Aleksander Kamiński

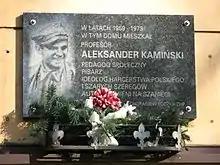
A plaque on the building at Aleksander Kamiński Street 30 in Łódź

Kamiński returned to scouting in 1956, when the events of October 1956 brought renewal and hope for democratic change in the country. Kaminski participated in discussions on the situation in the scouting sector and the possibility of reactivating ZHP. On 26 November 1956, he met with a group of instructors representing the Kraków community, who were in the process of finalizing the reactivation of ZHP. They refused to support him in the implementation of his concept of reactivating scouting activities within the OHPL (Scouting Organization of the People's Republic of Poland), presenting their position (and evidence) that the only correct solution was to reactivate the ZHP (which they did on 4 December 1956). At that time, at the beginning of December, he held meetings with 25 instructors from the pre-war ZHP. Kamiński went with them to the meeting of OHPL activists in Łódź, which was transformed into the "All-Poland Meeting of Scouting Activists" (National Congress of Scouting Activists). He became a member of the Supreme Scouting Council and was later elected Chairman.